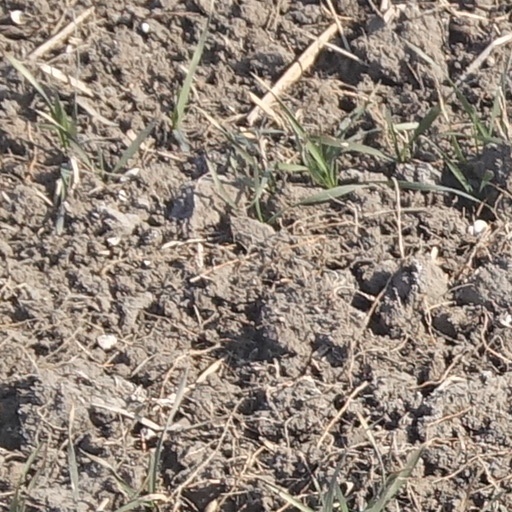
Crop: wheat